Cornelius O'Brien (County Clare)

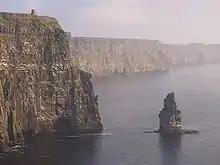
O'Brien's Tower is just visible in this panoramic view of the Cliffs of Moher.

Folklore holds that Cornelius O'Brien was a man ahead of his time, believing that the development of tourism would benefit the local economy and bring people out of poverty. O'Brien also built St. Brigid's National School (1846) and a wall of Moher flagstones along the Cliffs. It is said in the locality that he "built everything around here except the Cliffs". He died in 1857 and his remains lie in the O'Brien vault in the graveyard adjoining Liscannor's St Brigid's Well.